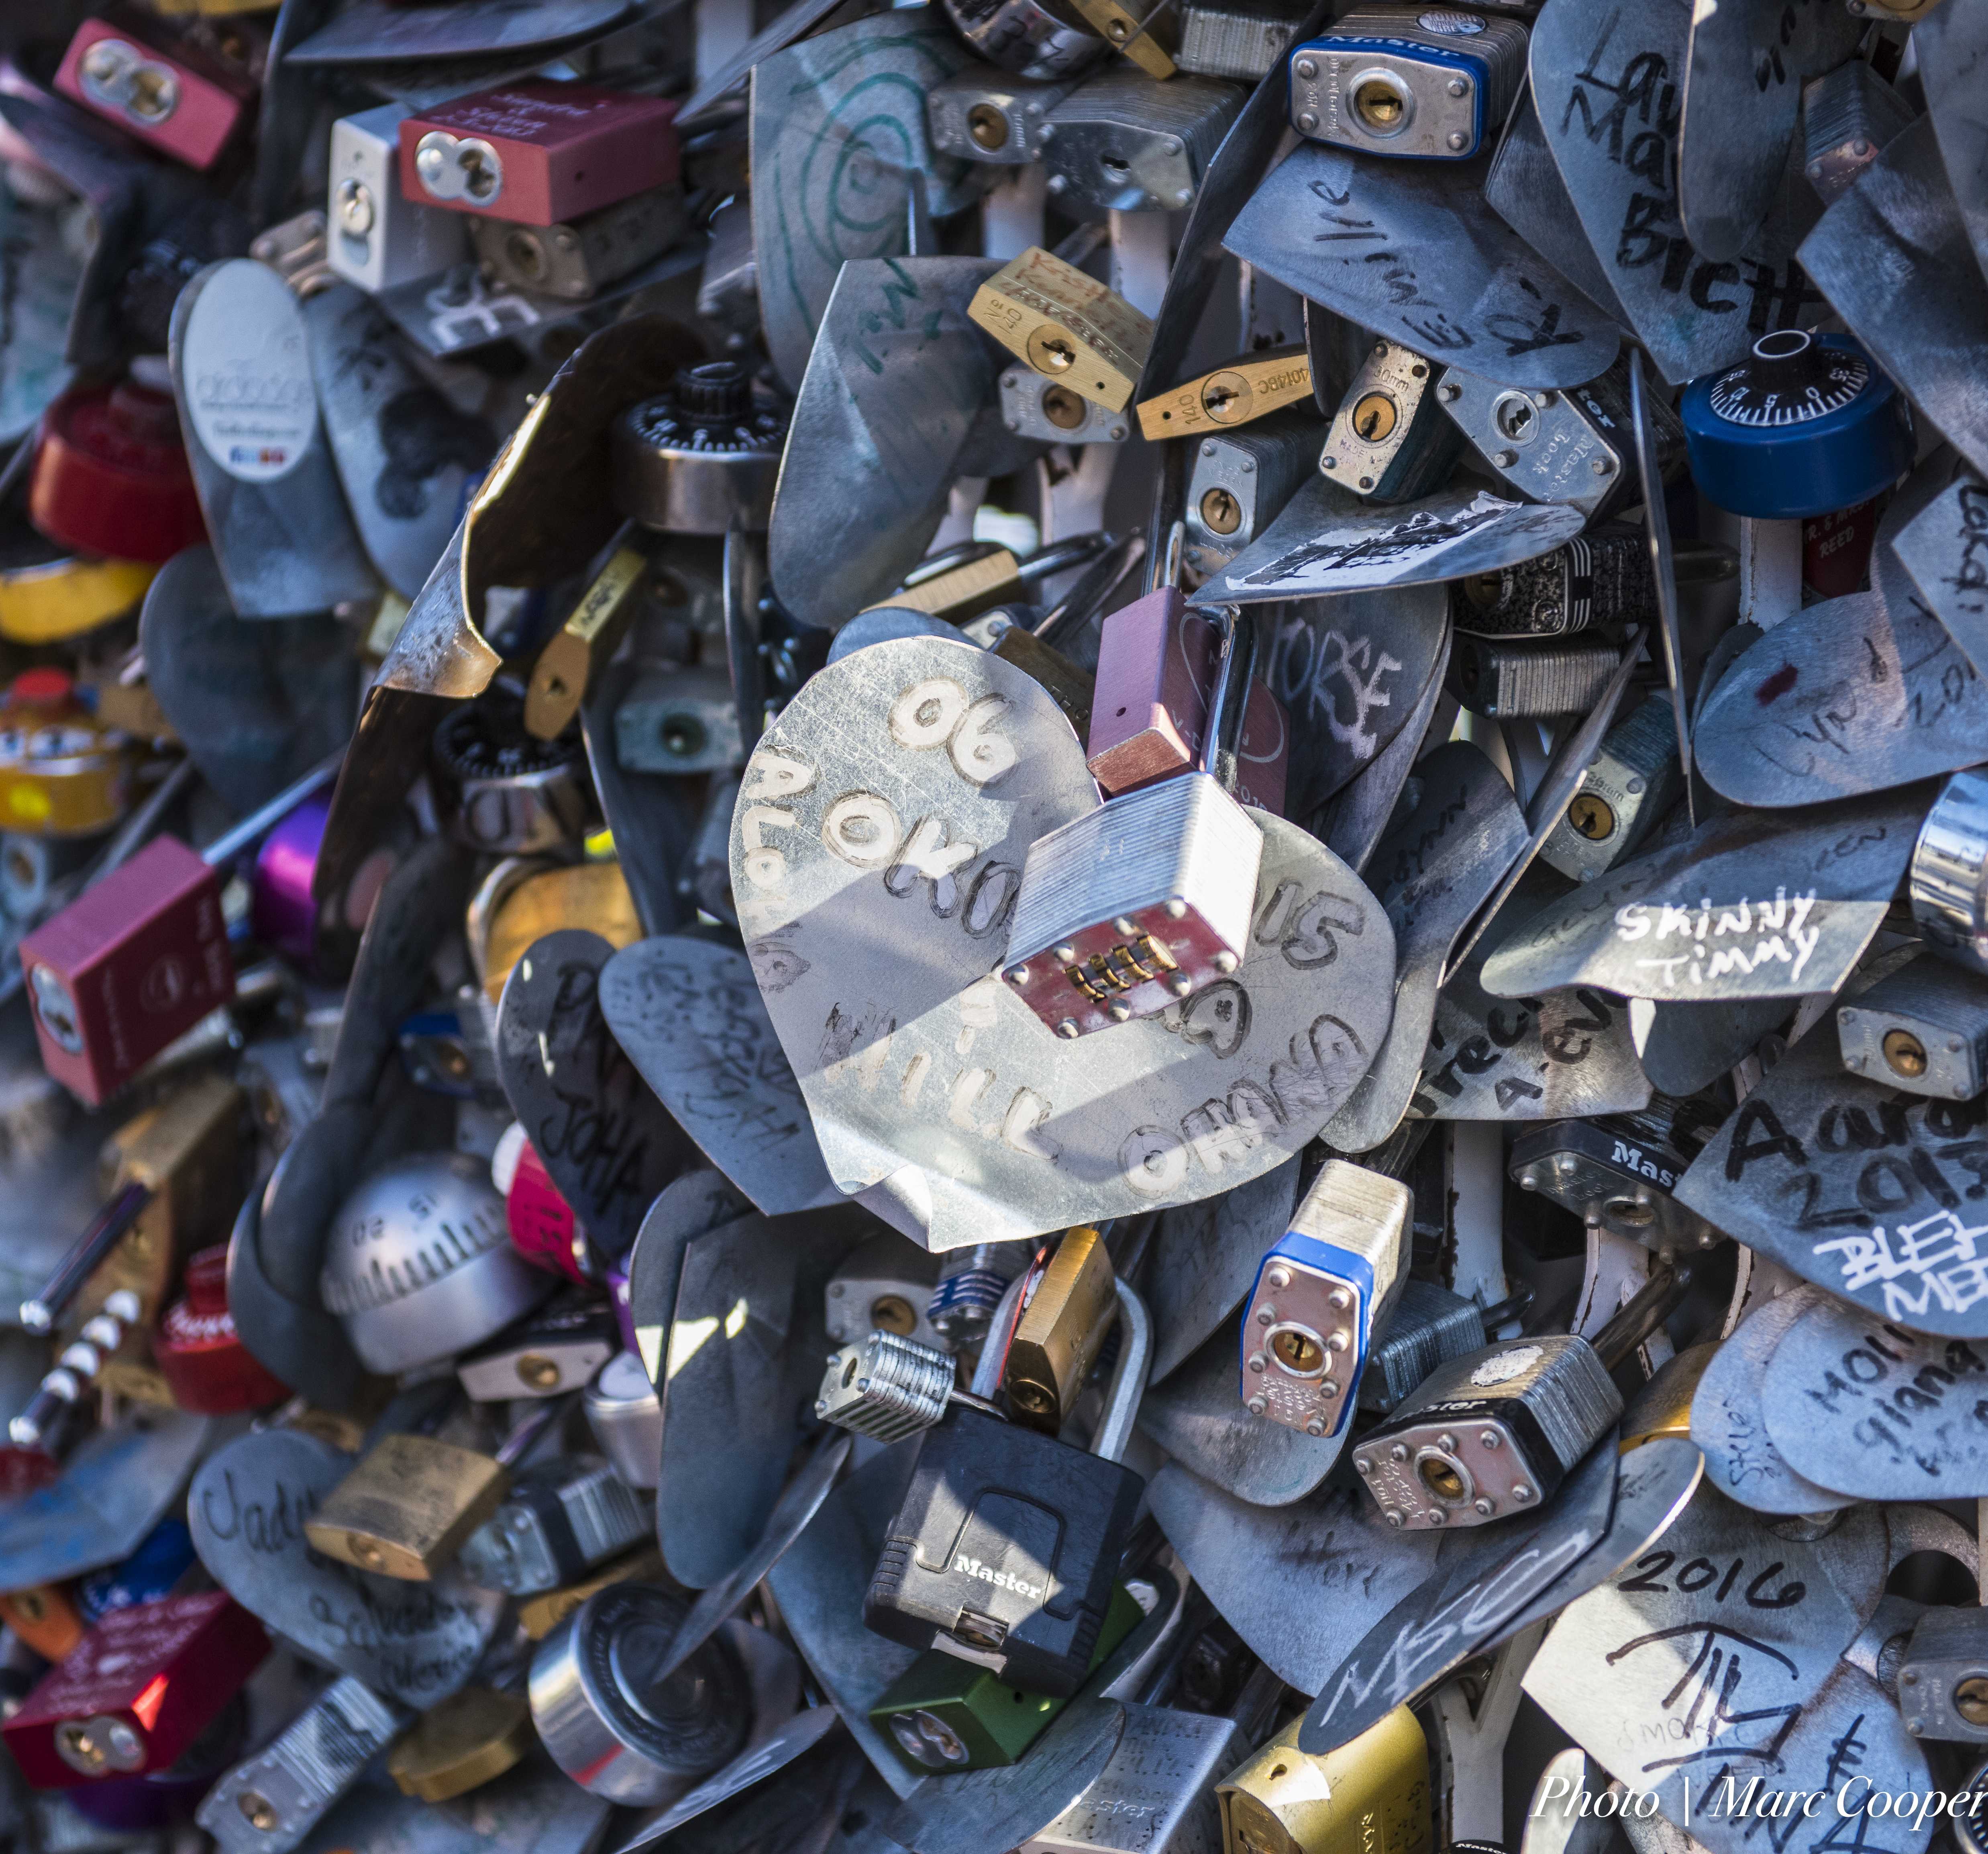
waste, scrap